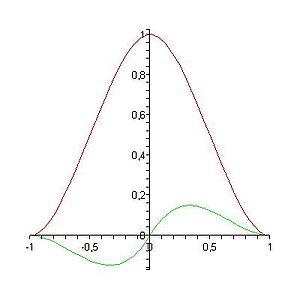
En analyse numérique, la méthode des éléments finis est utilisée pour résoudre numériquement des équations aux dérivées partielles. Celles-ci peuvent par exemple représenter analytiquement le comportement dynamique de certains systèmes physiques.